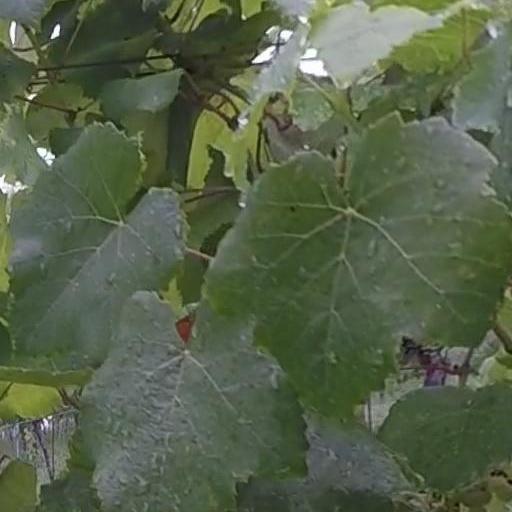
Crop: grape